Annoville

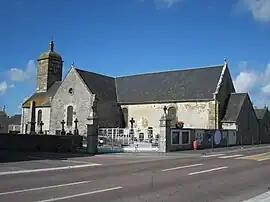
Notre-Dame church

Annoville is a former commune in the Manche department in the Normandy region in northwestern France. On 1 January 2023, Annoville merged with Lingreville to form Tourneville-sur-Mer.